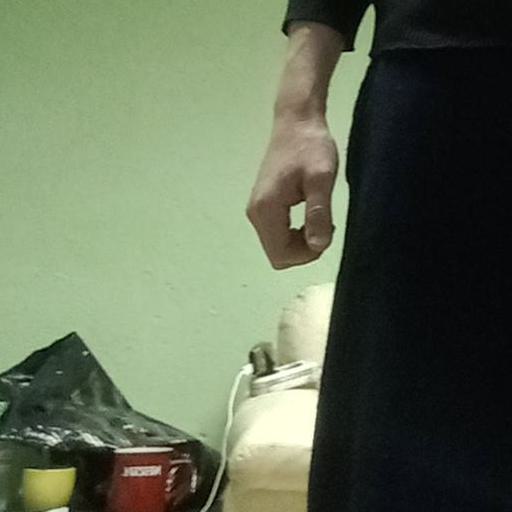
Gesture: no_gesture